Downing Building

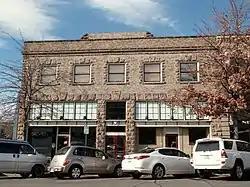
The Downing Building in 2013

The Downing Building is a historic commercial building in downtown Bend, Oregon, United States. It was built in 1920 by local stage driver and restauranteur William P. Downing.